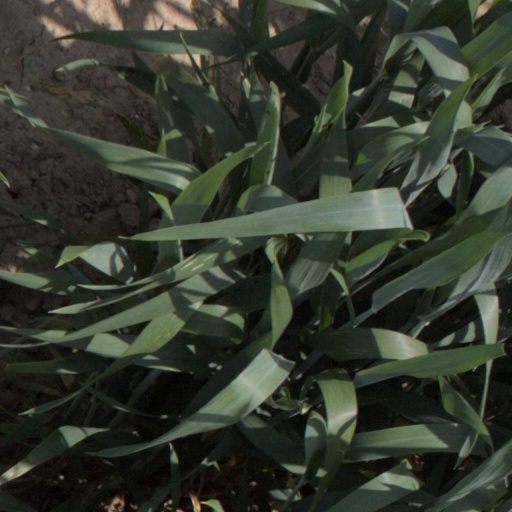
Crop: wheat